William J. Calhoun

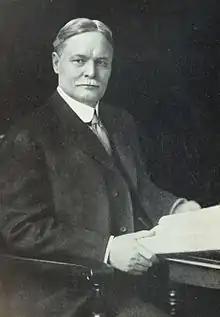
William J. Calhoun

William James Calhoun (October 5, 1848 – September 19, 1916) was an American attorney, government official, and friend of President William McKinley. A noted corporation lawyer, Calhoun wrote a report that helped persuade McKinley to enter the Spanish–American War, served as a commissioner of the Interstate Commerce Commission and later served as a special envoy to China.